Lloma de Betxí

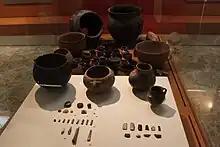
Pottery and flint tools found at Lloma de Betxí (Prehistory Museum of Valencia)

The first information about the site appeared in 1928 and the author was Gómez Serrano. The next reference was included in the Enciclopedia de la Región Valenciana, in 1973.